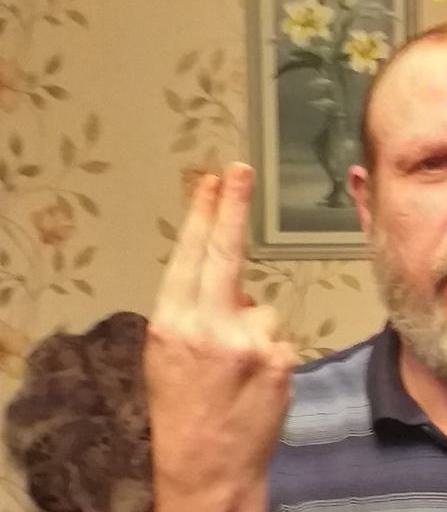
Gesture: two_up_inverted